James Counsilman

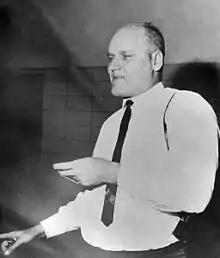
Counsilman in 1963

James Edward "Doc" Counsilman (December 28, 1920 – January 4, 2004) was an Olympic and hall-of-fame swimming coach from the United States. He was the head swimming coach at Indiana University (IU) from 1957 to 1990. He served as head coach for the USA's Olympic swim teams for 1964 and 1976; and was inducted as an Honors Coach into the International Swimming Hall of Fame in 1976.